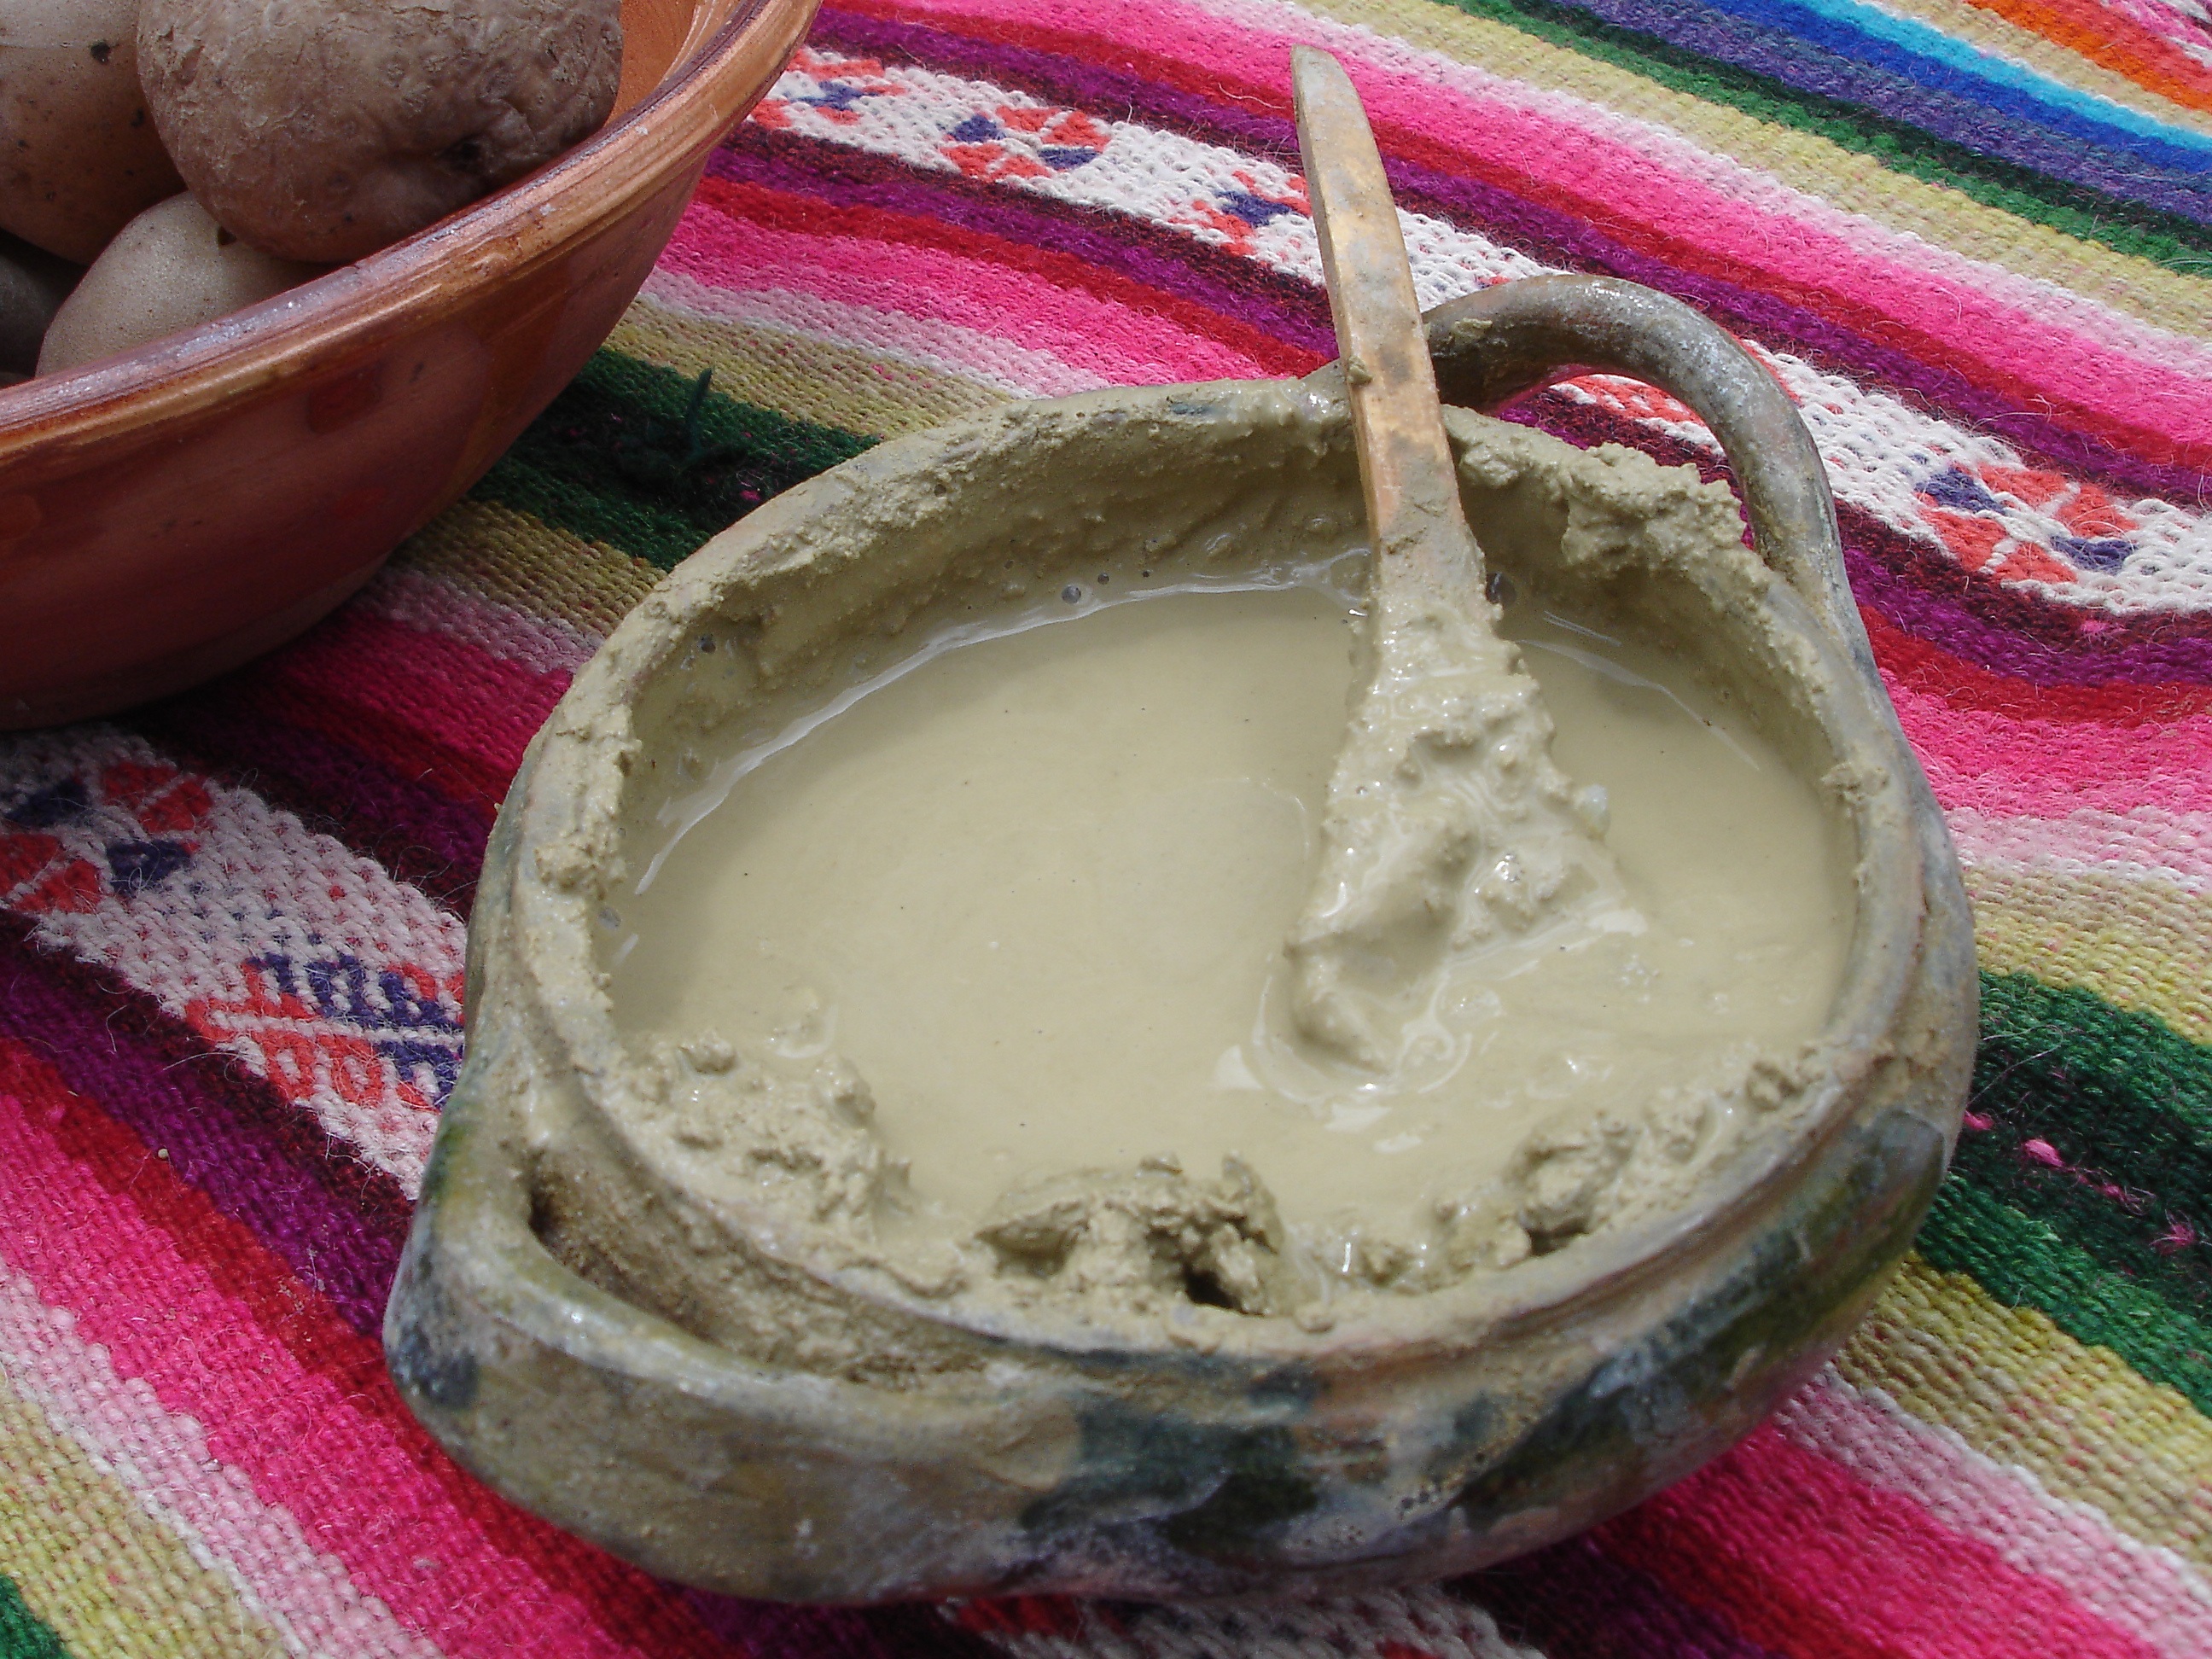
dish, food, produce, mud, baking, dairy product, peru, coconut, art, icing, flavor